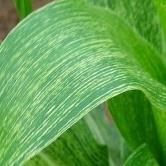
Crop: Maize
Condition: stripe-d